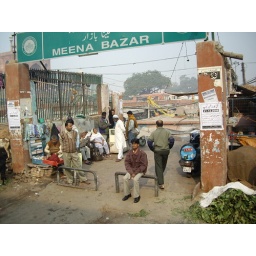
Taken out the window of our bus in Old Delhi